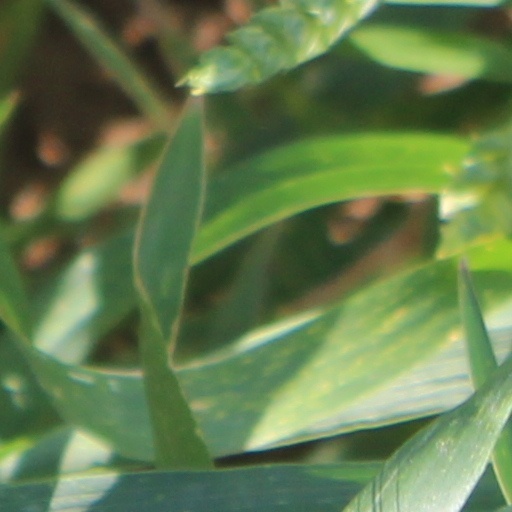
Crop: wheat